Sugar people

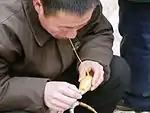

To start, the artist heats the sugar syrup they are using (usually sucrose and maltose) to at least 170 degrees. Next, the artist pulls off a section and uses his or her hands to knead it into a ball. A thin straw is then inserted into the ball, and the artist begins to blow air into it, in order to slowly inflate it. Simultaneously, the artist pinches and pulls parts of the ball, by hand, or sometimes with tools such as tweezers, to produce limbs, and various shapes. Before the figure has completely cooled, colours, typically red or green, are added to the surface, and a wooden stick is inserted into the underside. The straw is then extracted, and the figure put on display for sale.